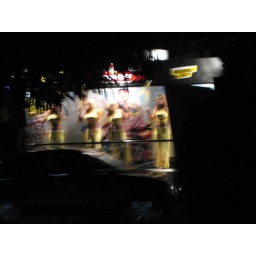
live girls drive around town dancing on a billboard truck advertising for beer.